Kue talam

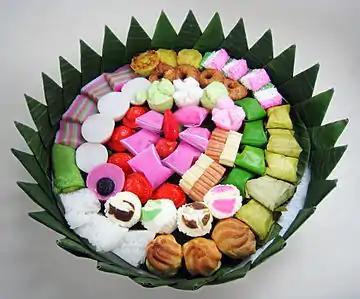
White-yellow kue talam (white rounded top left) as part of "jajan pasar" assorted "kue" market snacks in Jakarta.

Kue talam normally tastes sweet and consists of two layers, white top and coloured bottom. Kue talam could be made in various flavours which contributes to the colours of the bottom part, they are: